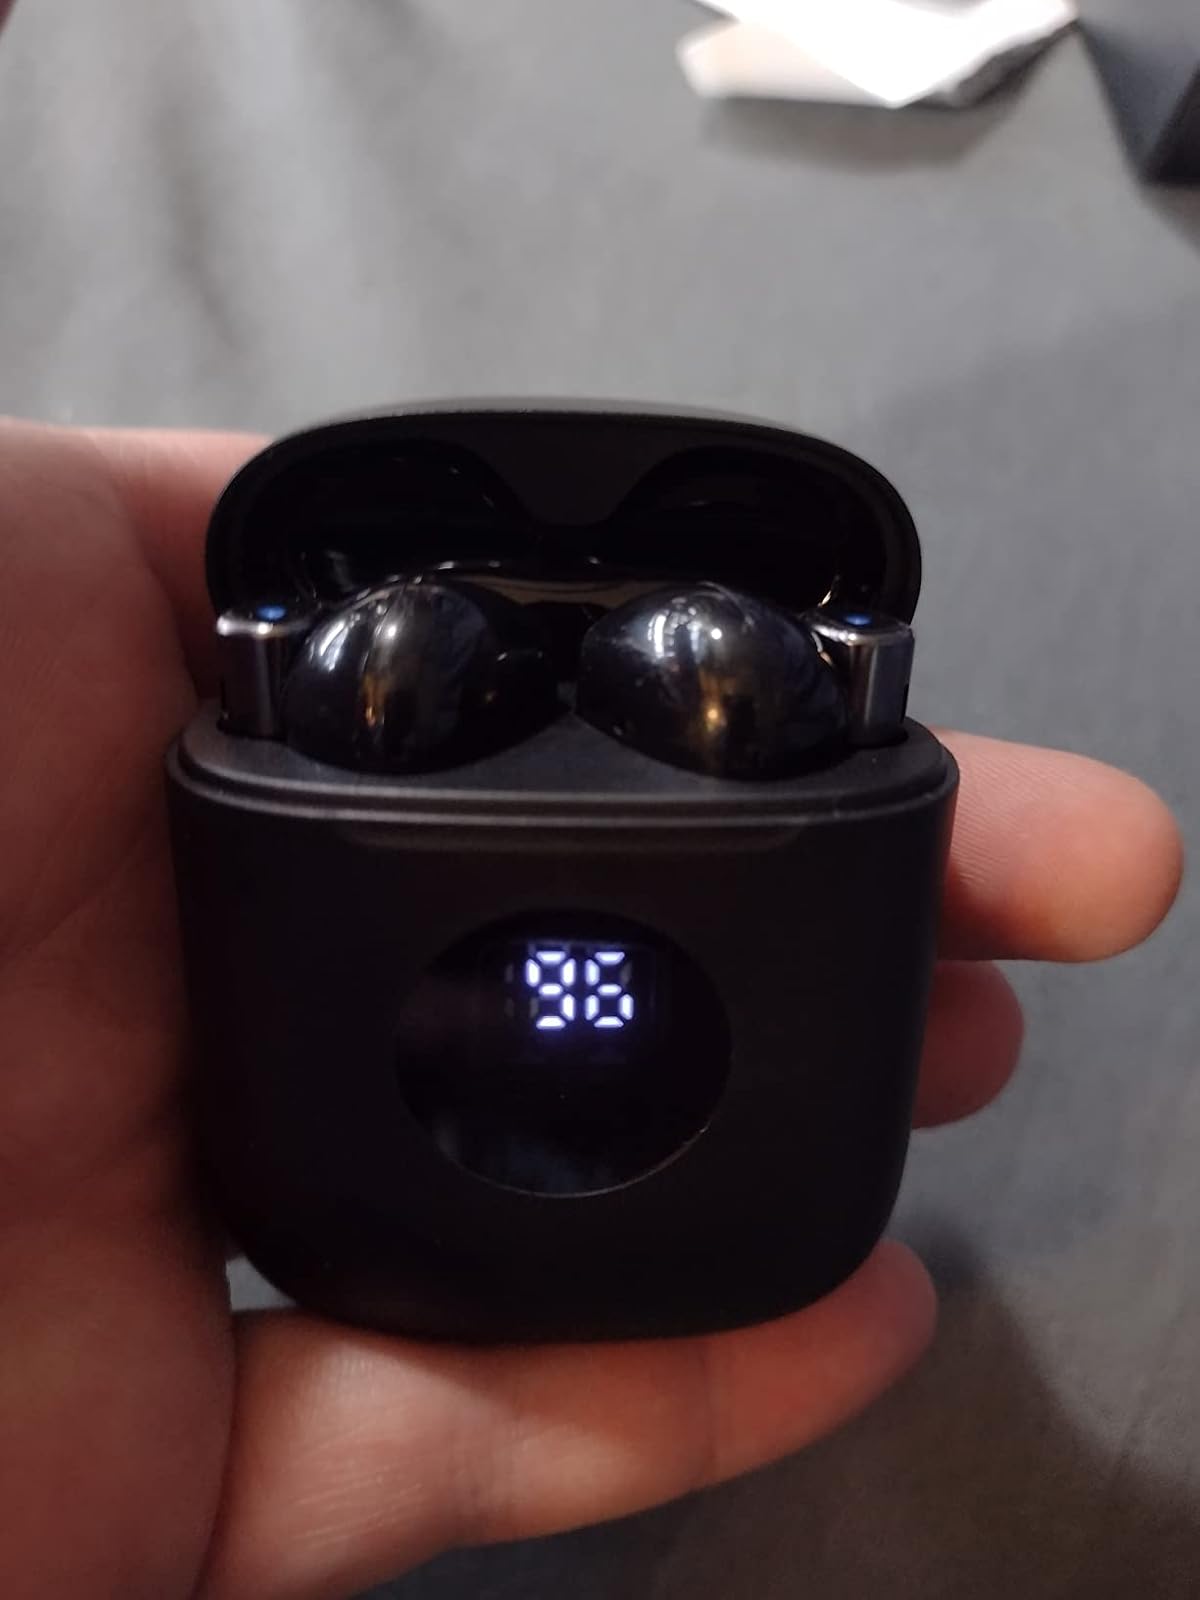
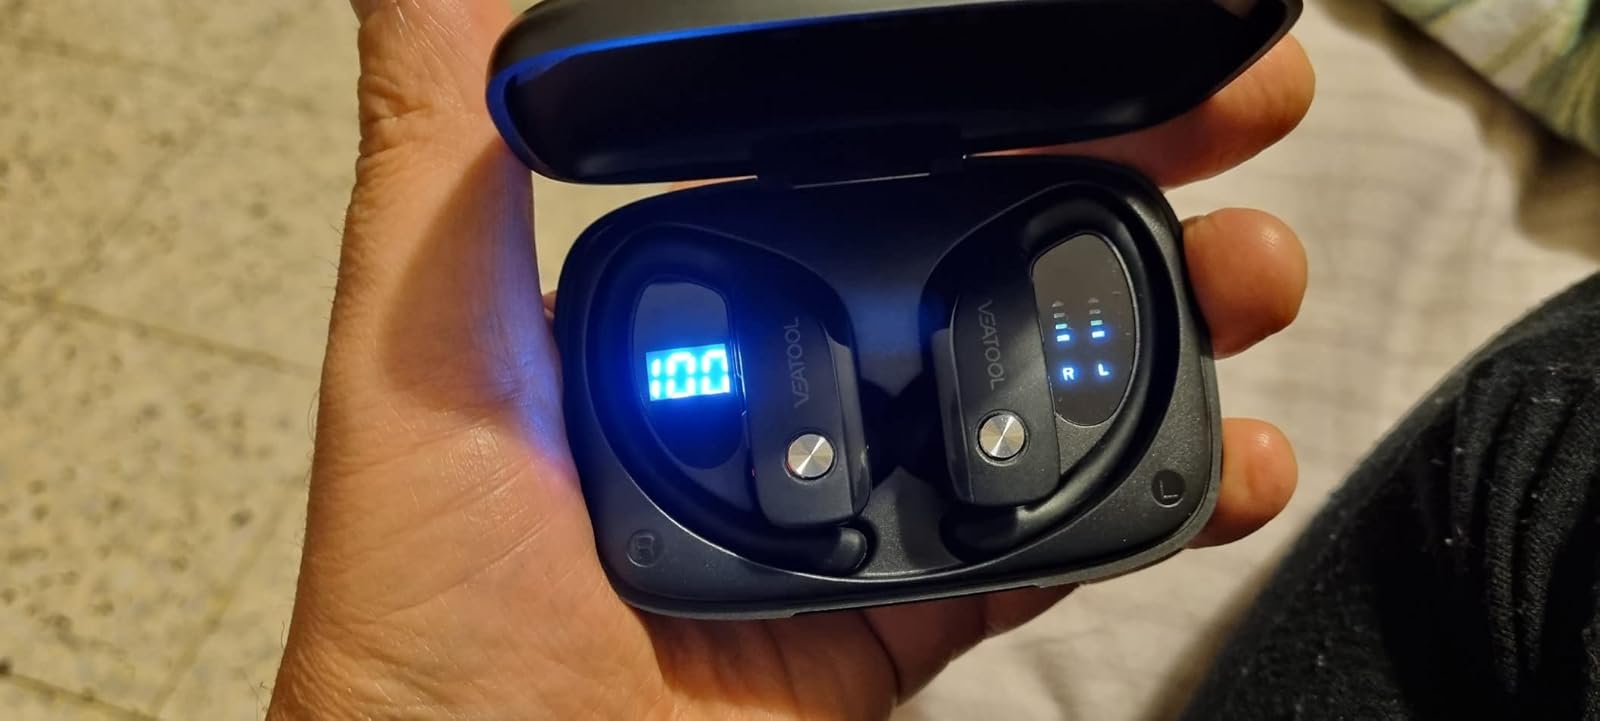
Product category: earbuds
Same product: no